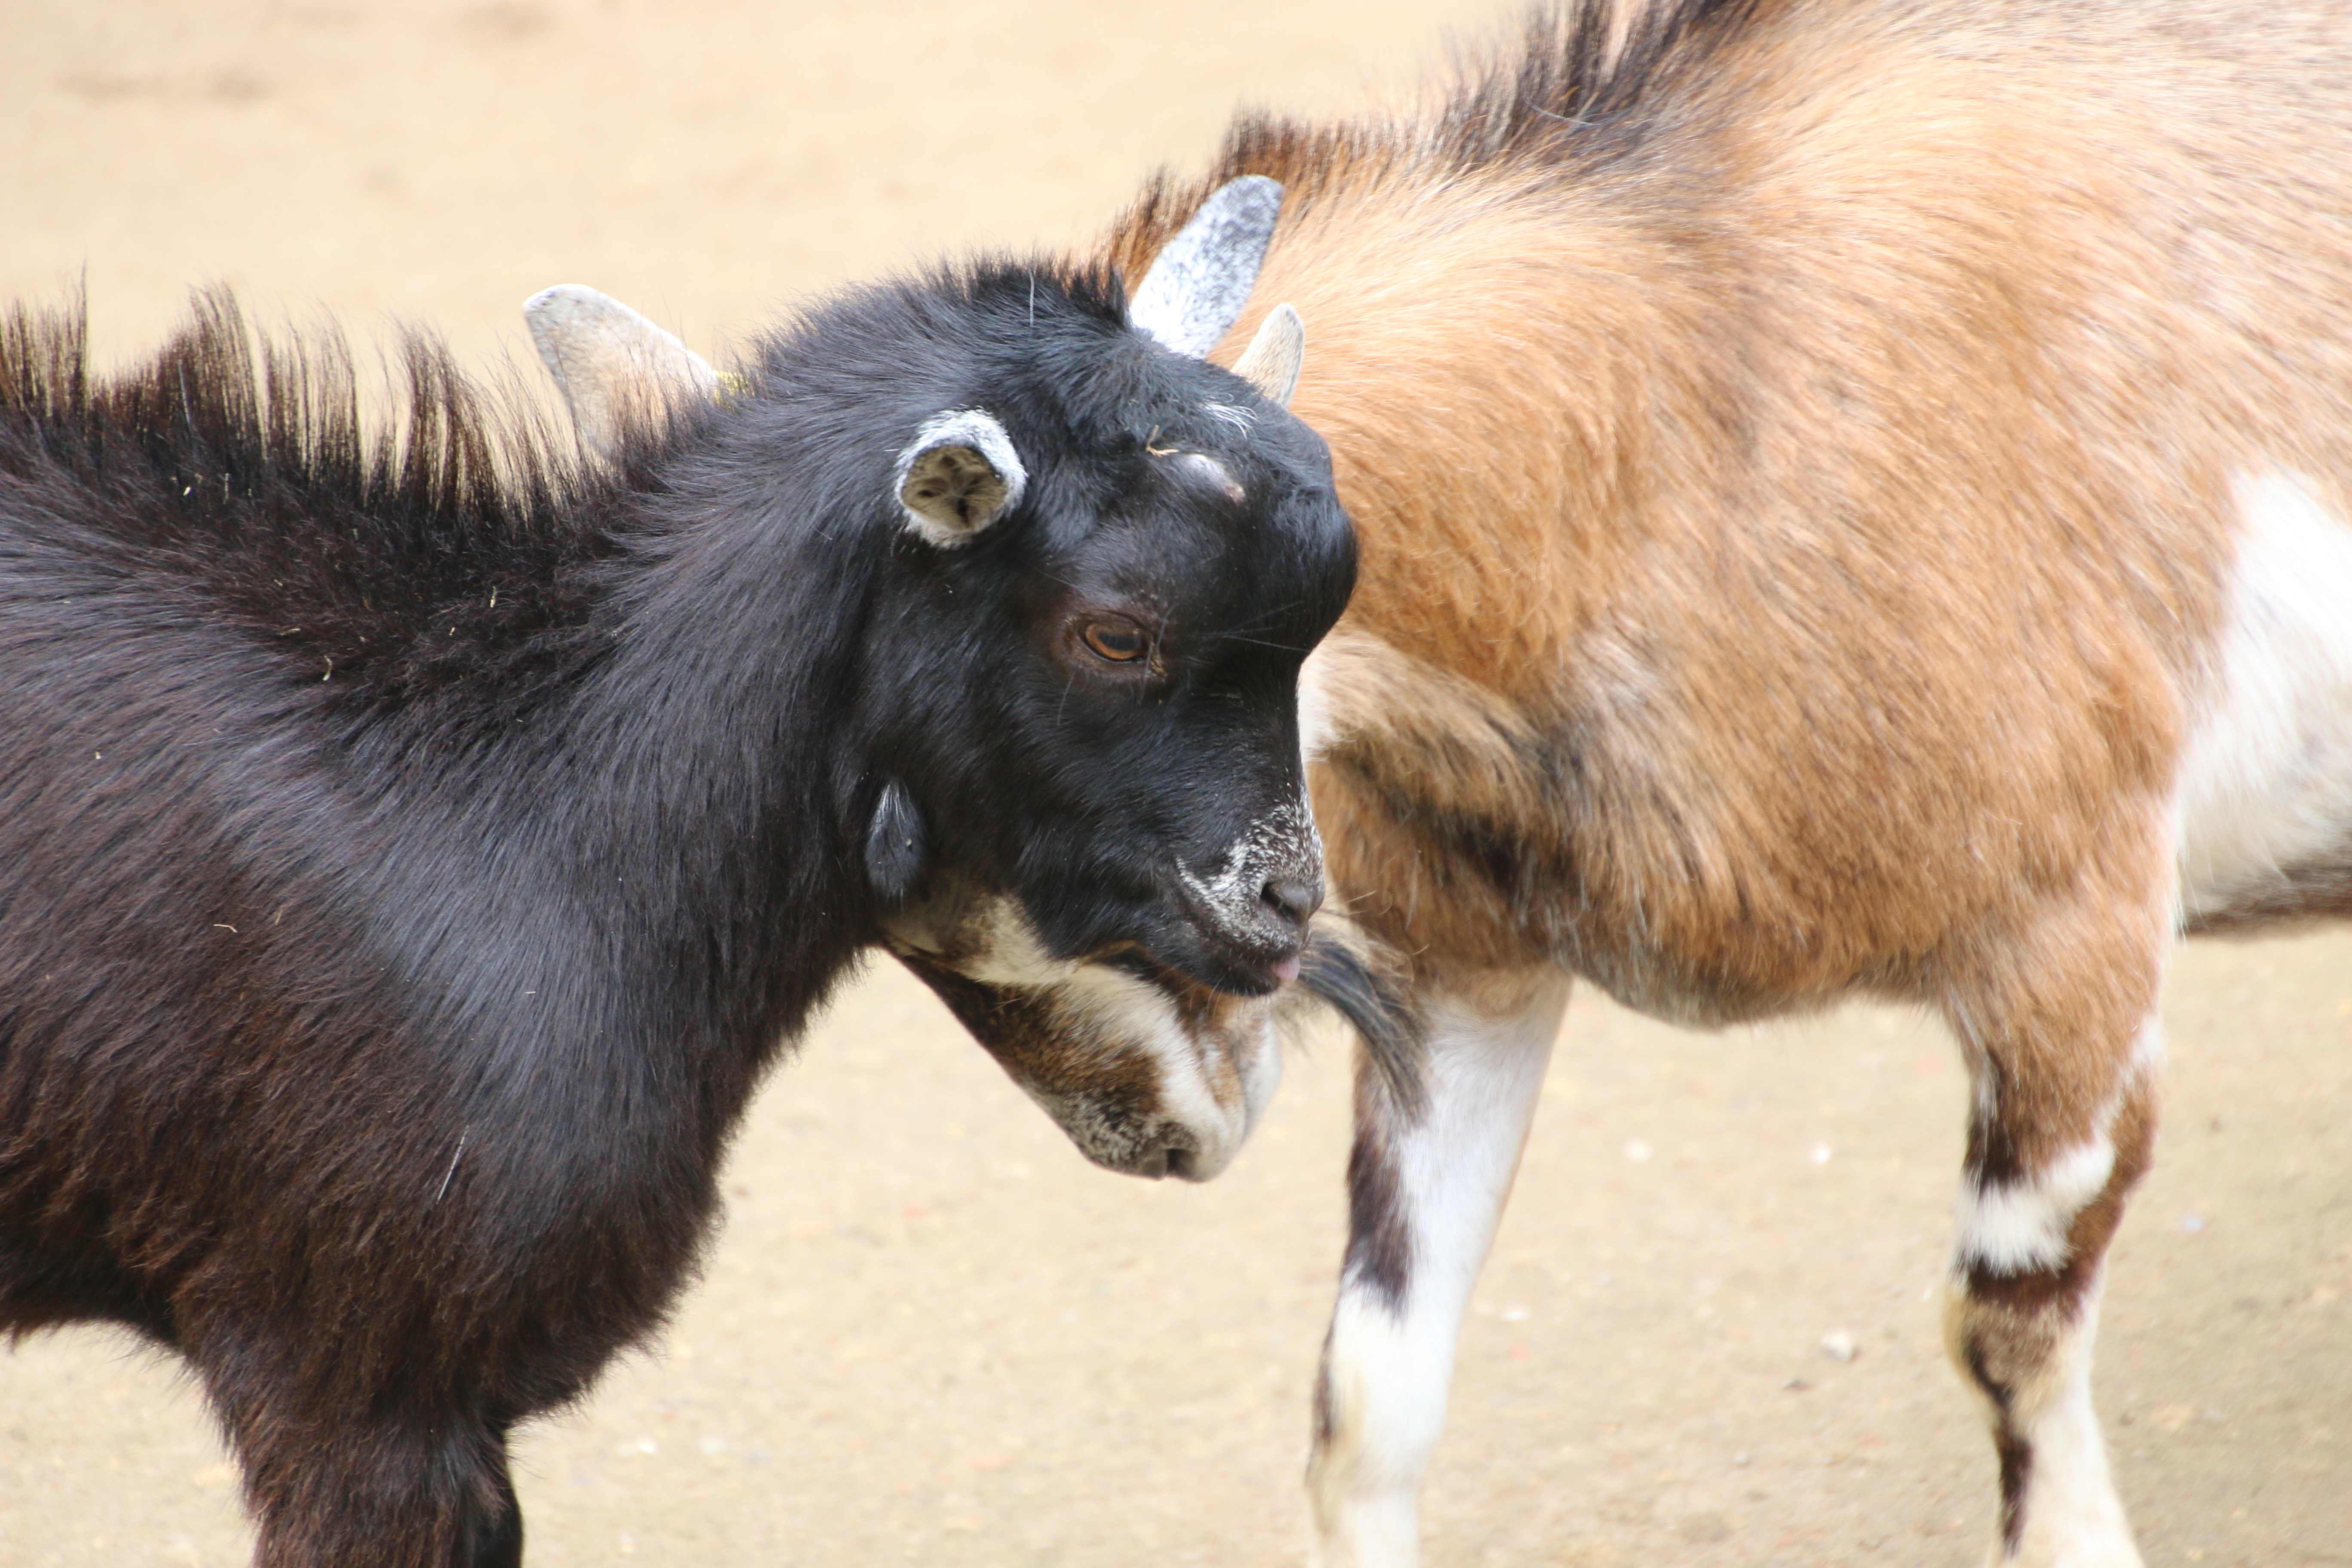
farm, animal, wildlife, goat, zoo, horn, mammal, mane, fauna, goats, vertebrate, yak, horns, bock, horned, billy goat, goat buck, cattle like mammal, mustang horse, cow goat family